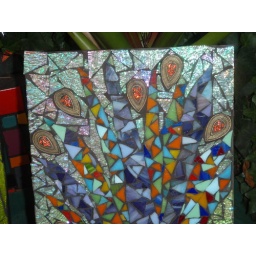
Stained glass , ear-ring pieces, iridescent glass over painted base .